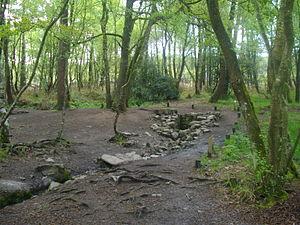
La Fontaine de Barenton en forêt de Brocéliande
La forêt de Paimpont, parfois identifiée à la forêt mythique de Brocéliande, est une forêt française située autour de Paimpont dans le département d'Ille-et-Vilaine en Bretagne à environ 30 km au sud-ouest de Rennes. D'une surface de 9 000 hectares, elle fait partie d'un massif forestier plus large qui couvre les départements voisins du Morbihan et des Côtes-d'Armor pour s'étendre sur une surface totale de 19 500 ha environ.
La fontaine de Barenton, est une fontaine qui est à la fois un lieu légendaire dans Brocéliande selon les textes du cycle arthurien, et un site de centre-Bretagne, dans la forêt nommée administrativement forêt de Paimpont. Elle est devenue l'un des sites touristiques liés à la légende arthurienne en Bretagne et un des sites de Brocéliande le plus célèbre à travers le monde entier.
Reflets est le premier album professionnel d'Alan Stivell, paru en décembre 1970, après un disque de harpe celtique instrumental en 1961. Après s'être fait un nom dans le milieu folk, surtout grâce à ses prestations aux scènes ouvertes du Hootenanny à Paris, il signe chez Philips et publie son premier album chanté. Celui-ci marque la naissance de la « pop celtique » et lui permet d'écrire l'histoire de cette décennie.